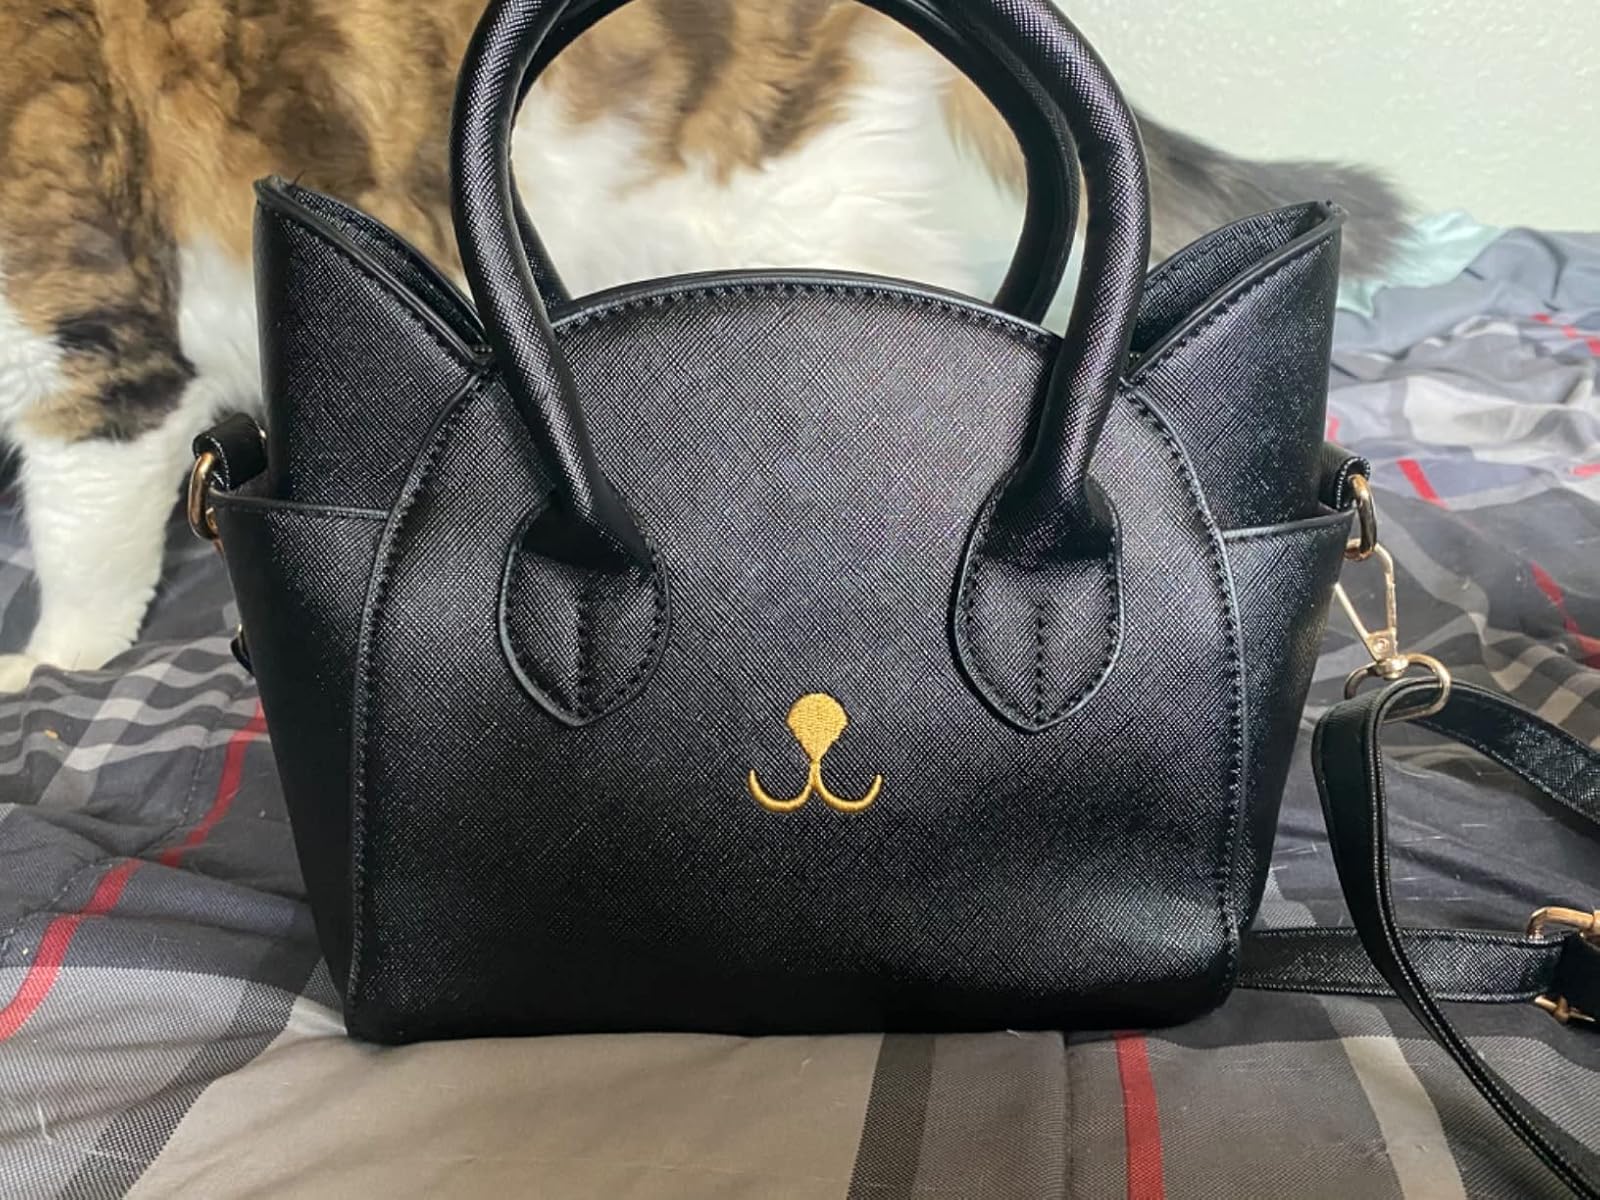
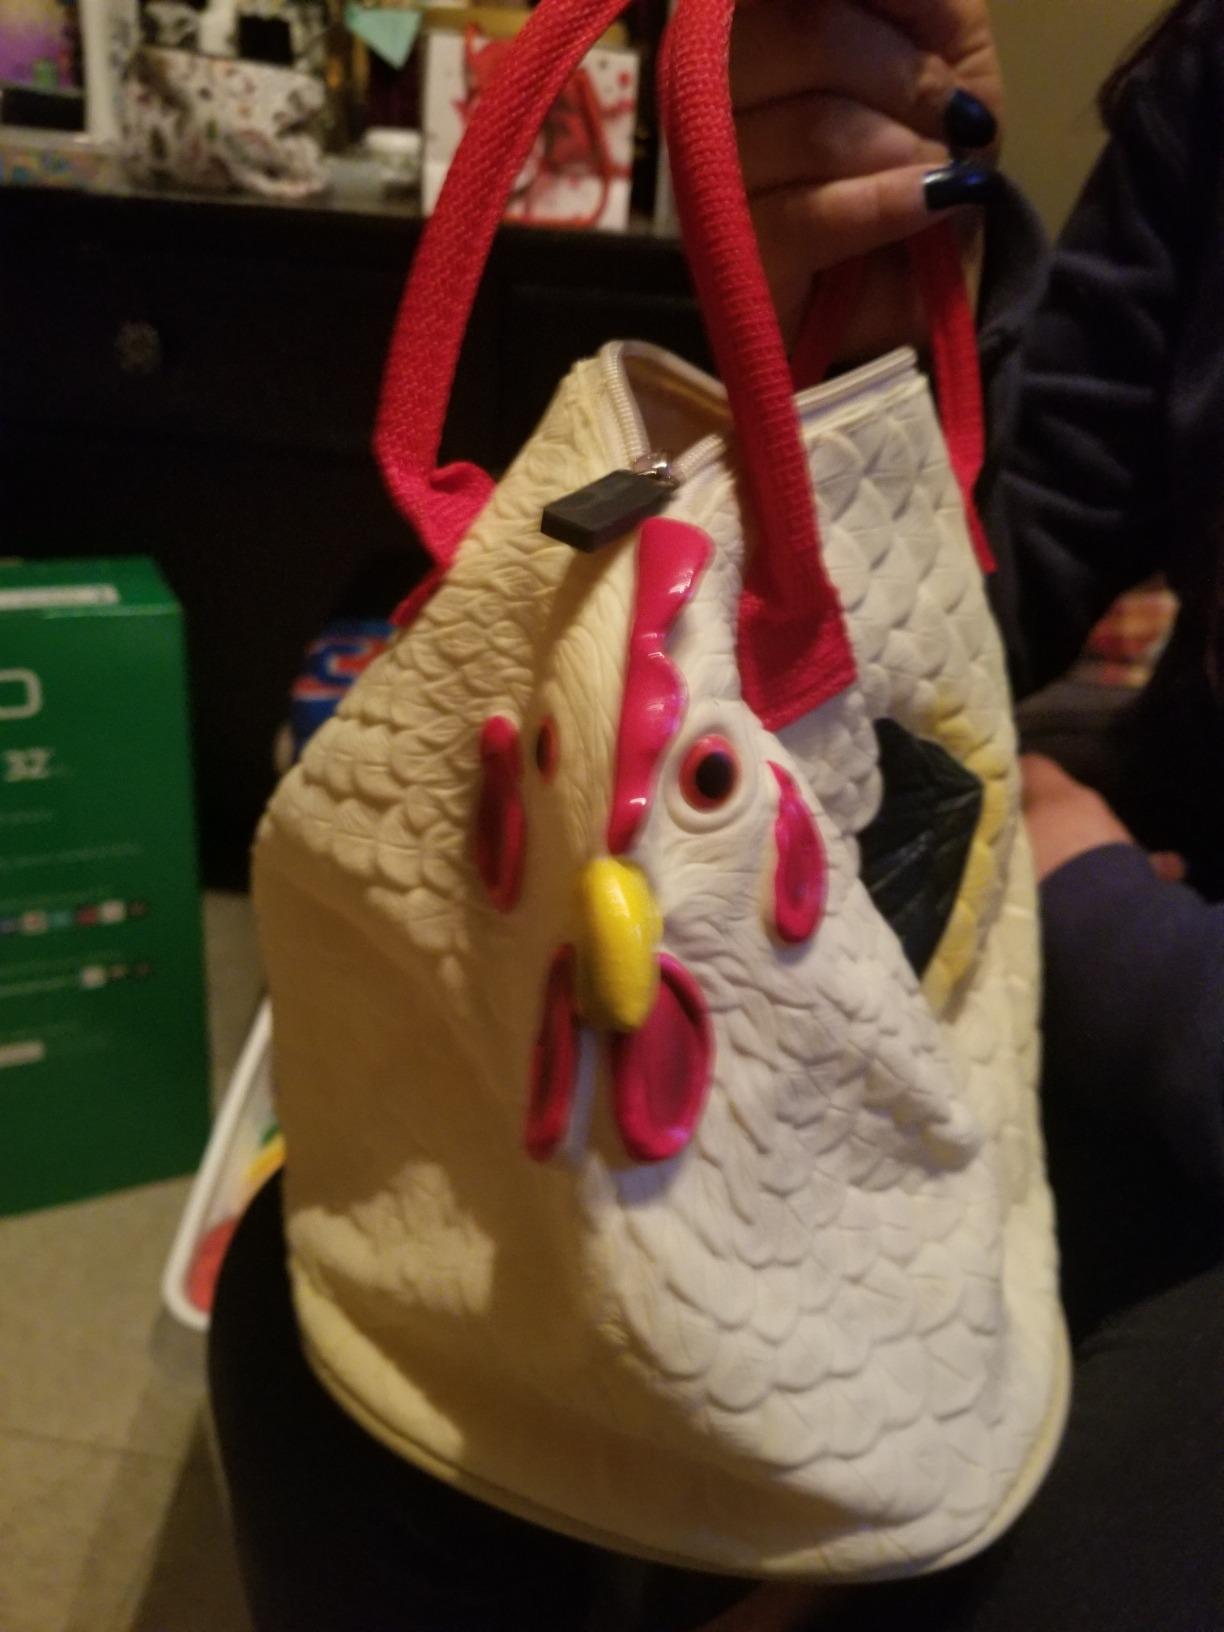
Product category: accessories_handbag
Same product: no